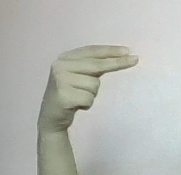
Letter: ain